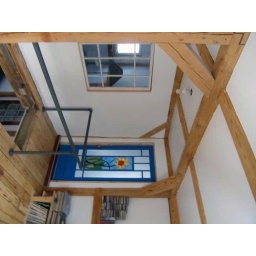
Stained glass for bathroom door made as a gift for the house by Helene Turgeon.